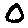
Label: 0